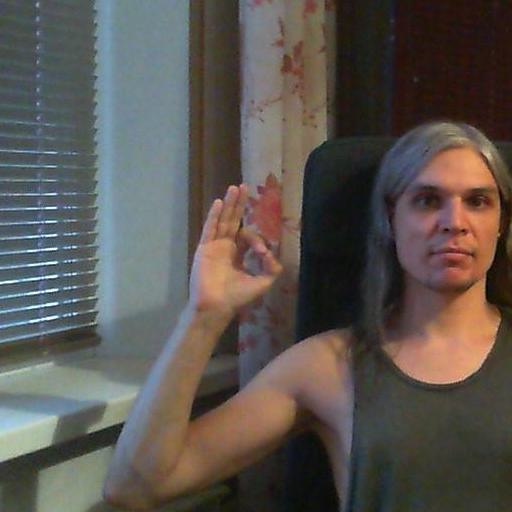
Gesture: ok